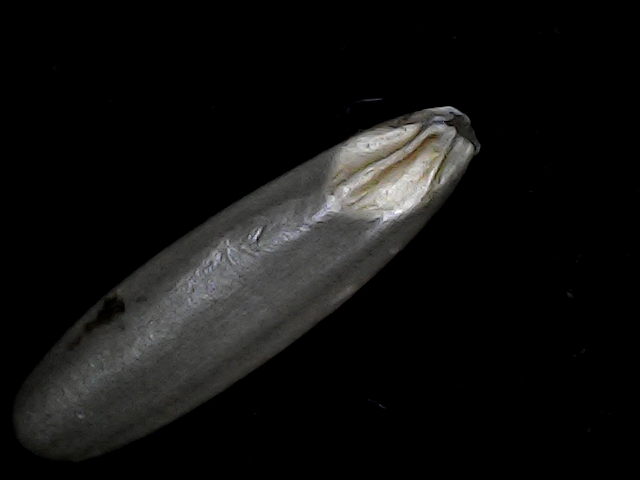
Rice variety: BRRI102